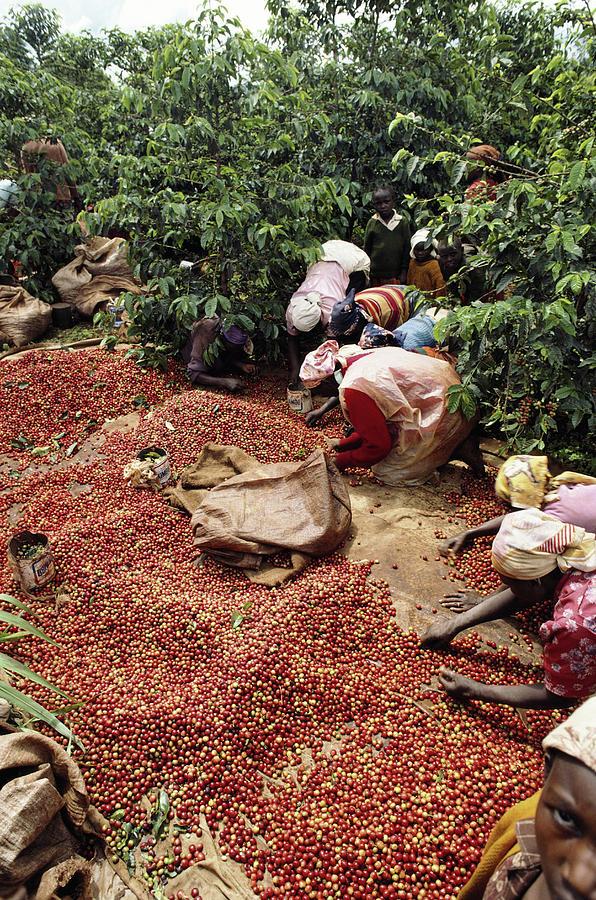
Kahawa iliyoiva na kuchumwa ikiwa imelundikwa kwenye turubai, huku kukiwa na watu wakichambua ili kuifanya iwe bora zaidi wakati wa kuiuza. Pembeni ya kahawa hii kuna shamba lenye miti ya kahawa.